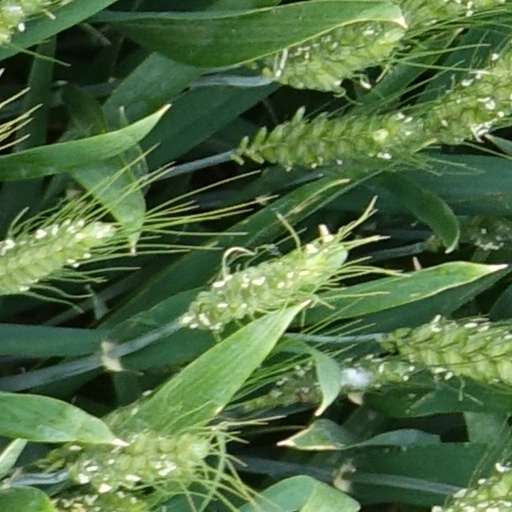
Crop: wheat